24: The Game

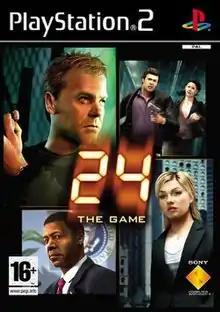
European box art featuring the main cast (clockwise from top left): Jack Bauer, Tony Almeida, Michelle Dessler, Kim Bauer, and David Palmer.

24: The Game is a 2006 third-person shooter video game developed by SCEE Cambridge Studio and published by Sony Computer Entertainment for the PlayStation 2. It is based on the Fox television series "24". 2K released the game in North America. The player controls many characters from the television series at different points in the game. The musical score was composed by Sean Callery, while the script was written by Duppy Demetrius and the series production team.